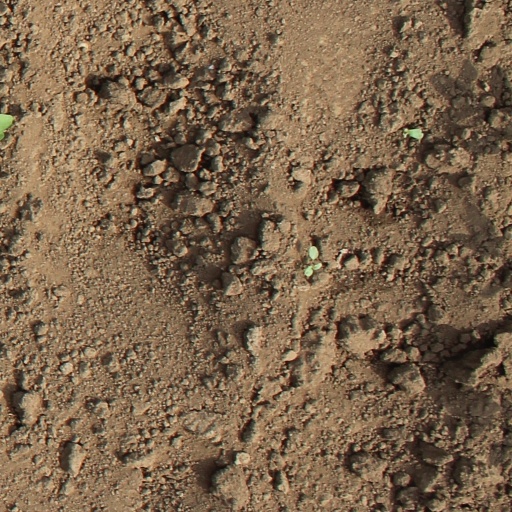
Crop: soybean